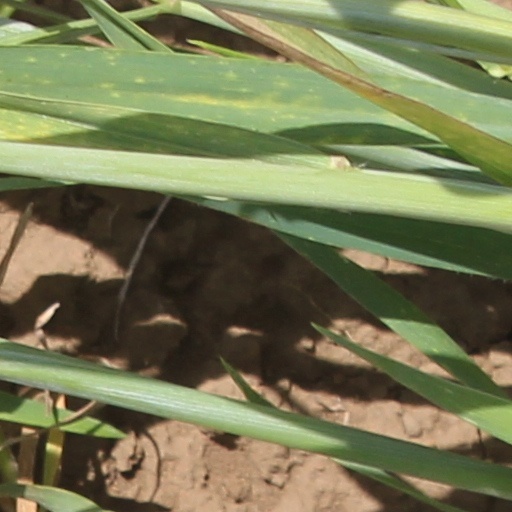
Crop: wheat